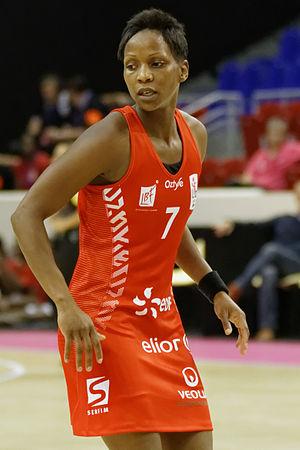
Cette page contient la liste de toutes les équipes et leurs joueuses participant au Tournoi féminin de basket-ball aux Jeux olympiques d'été de 2016.
Bintou Marizy, ex-Bintou Dieme, née le 1ᵉʳ février 1984 à Évreux, est une joueuse de basket-ball franco-sénégalaise.